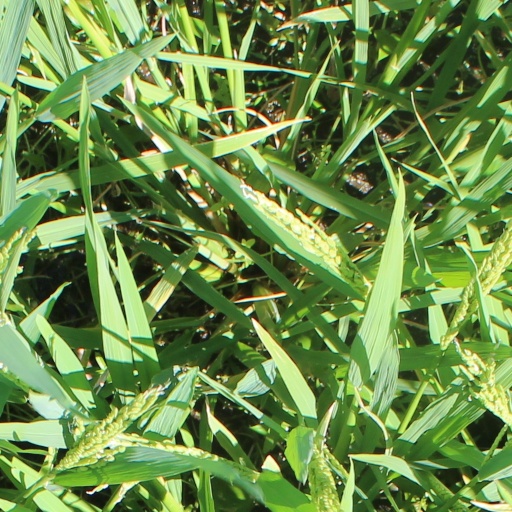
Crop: rice